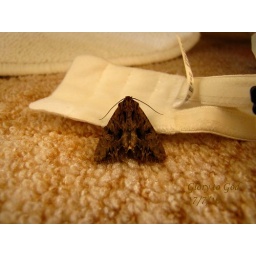
This chap was on my bedroom floor in the morning as I had just got out of bed